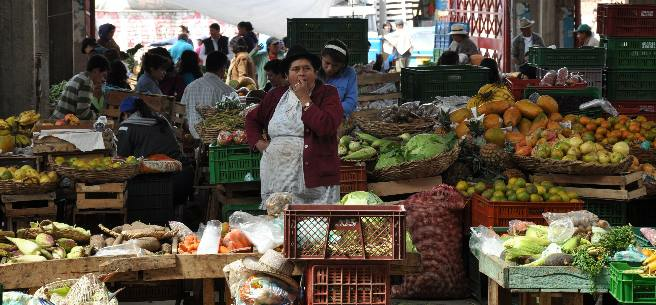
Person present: Yes